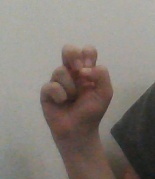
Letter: gaaf